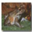
Label: frog